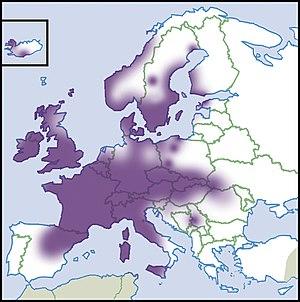
Repartition en Europe, niveau de connaissance de 2012. Description de la source en français Italiano: Distribuzione in Europa, livello di conoscenza del 2012. Descrizione della fonte in italiano Português: Distribuição na Europa, nível de conhecimento de 2012. Descrição da fonte em português Čeština: Distribuce v Evropě, úroveň znalostí v roce 2012 Polski: Dystrybucja w Europie, poziom wiedzy z 2012 roku Русский: Распространение в Европе, уровень знаний в 2012 году